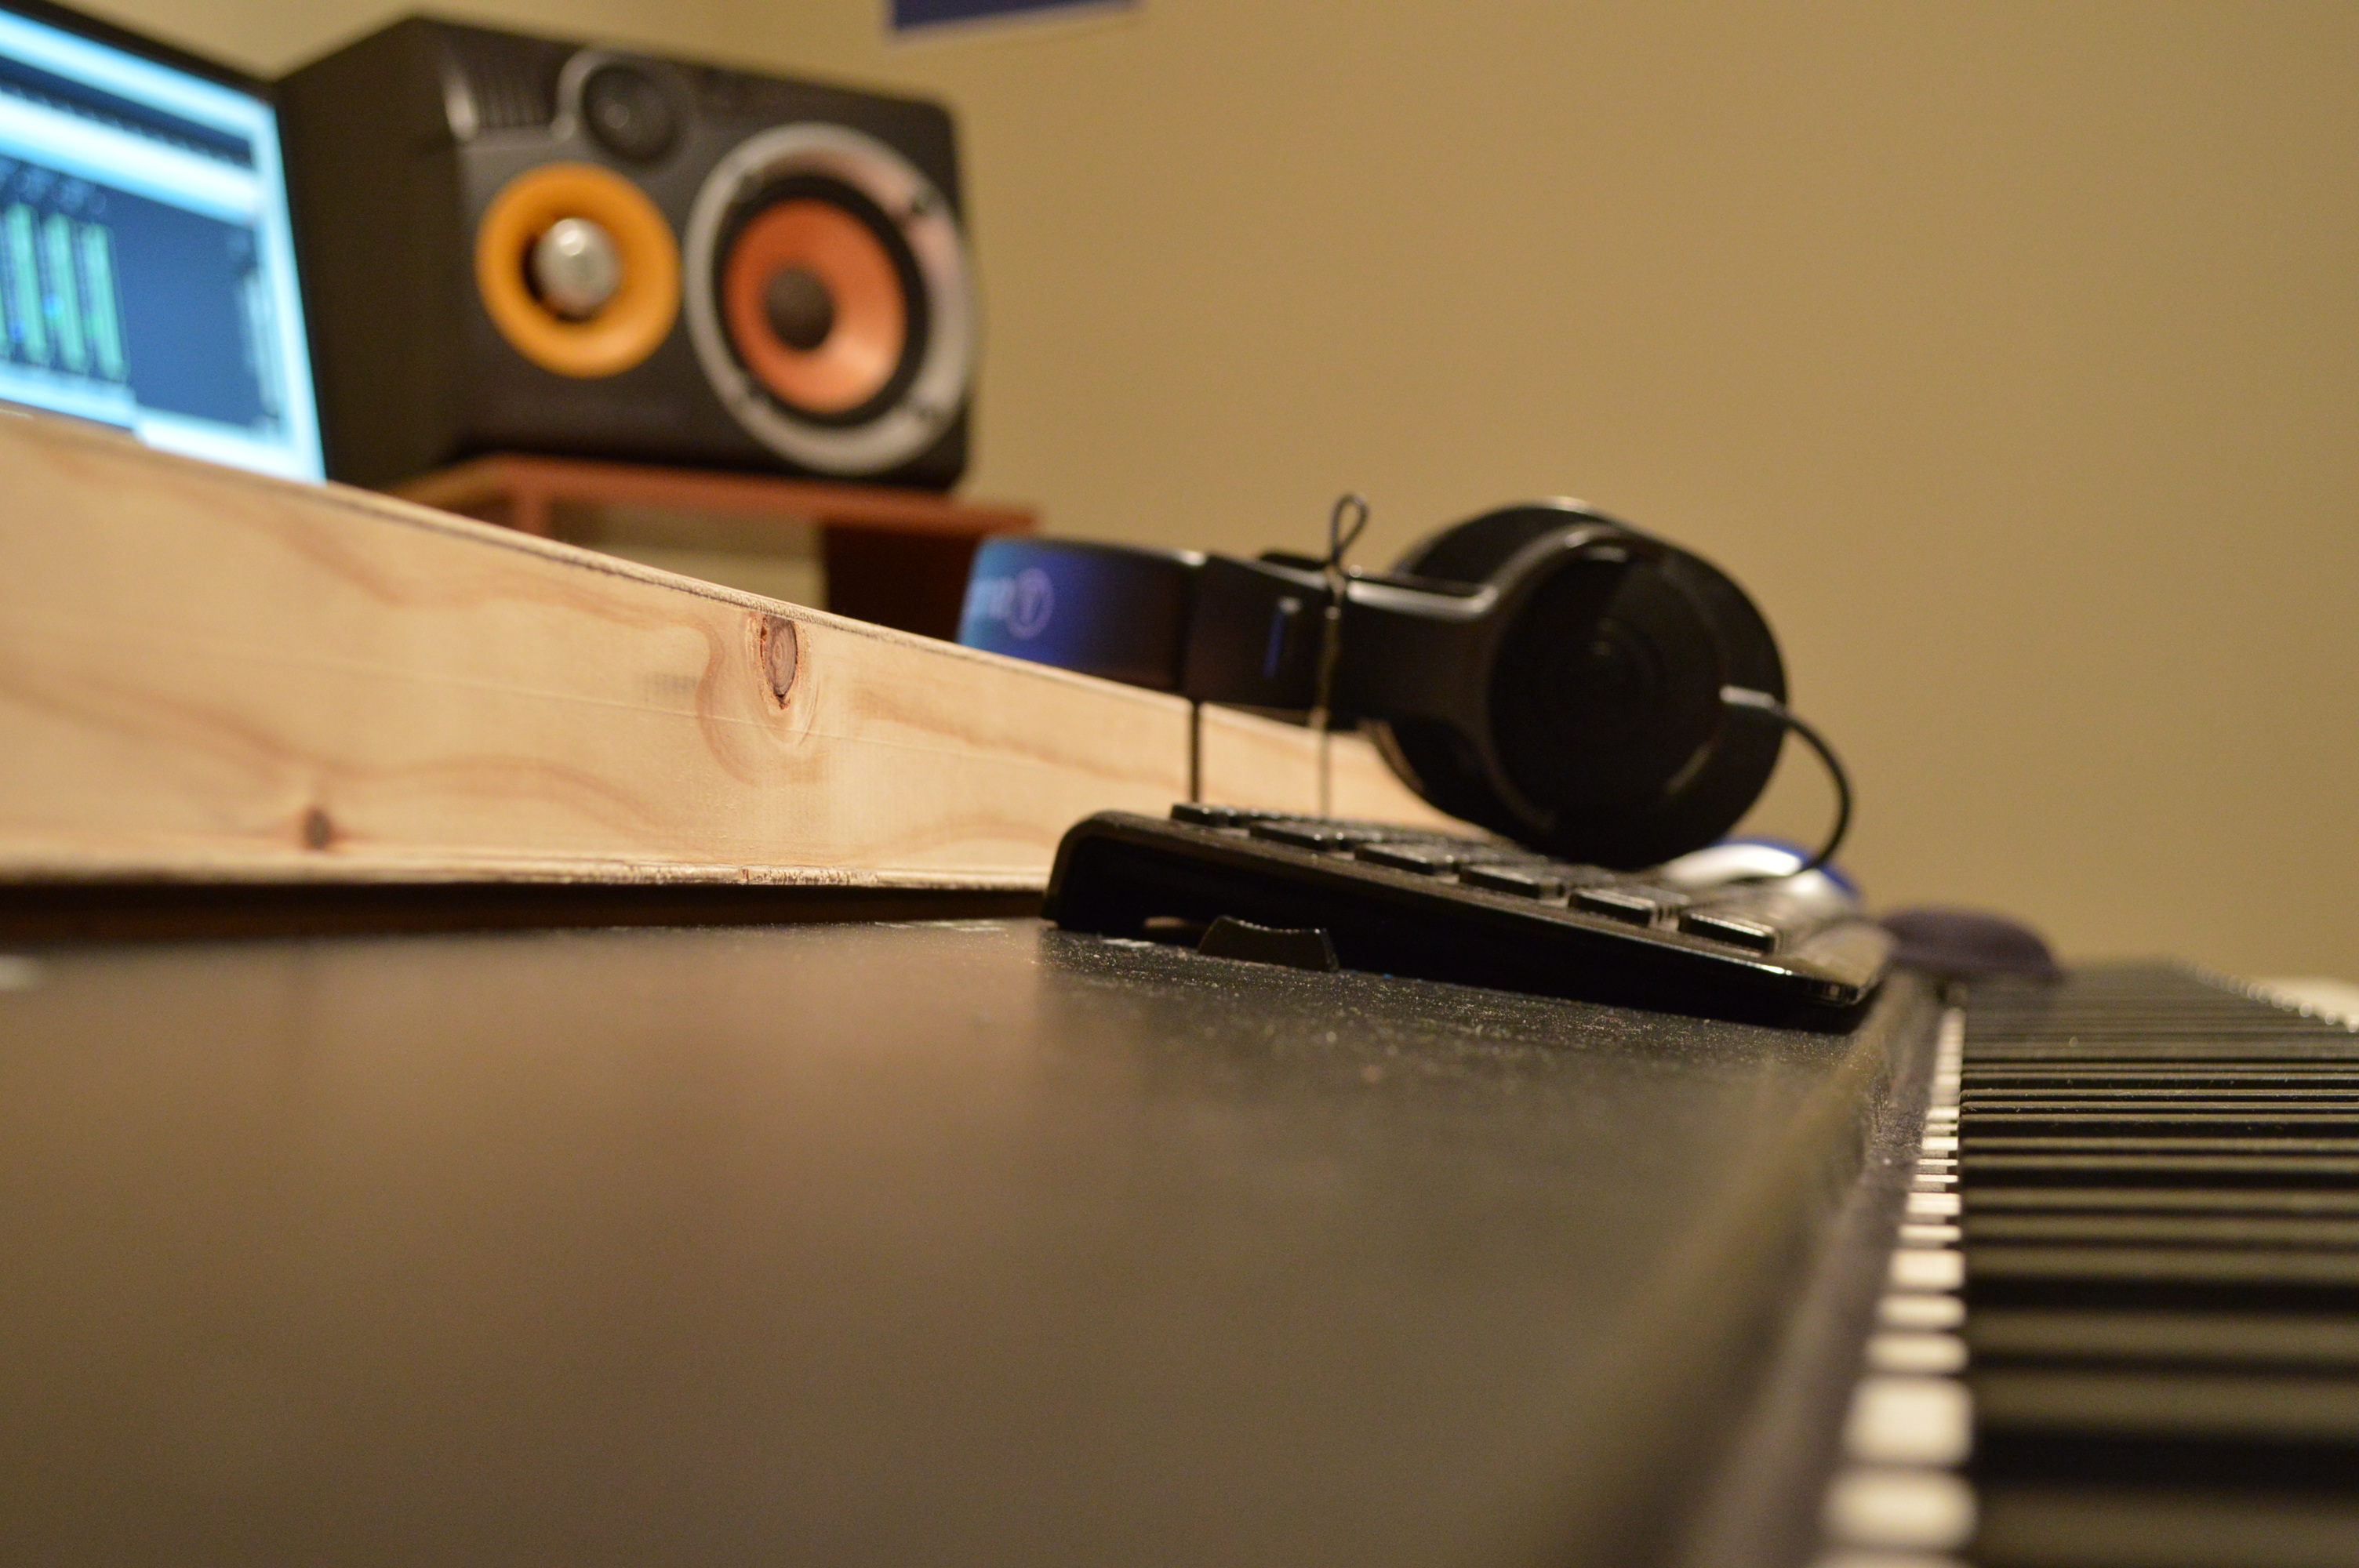
music, home studio, music recording, audio equipment, electronic instrument, recording studio, electronics, electronic device, gadget, personal computer